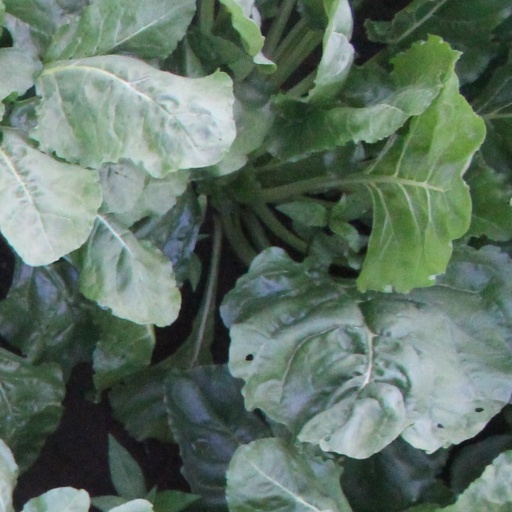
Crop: sugar beet